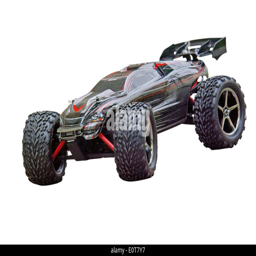
radio controlled sport car isolated on a white background